Yushan Island

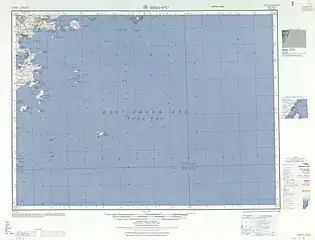
Yushan Island (1953)

Yushan Island is known as "the first fishing area in Asia". The island contains unique reefs with crystal-clear seawater, in addition to being rich with fish, shellfish and algae resources — in total more than 300 types.